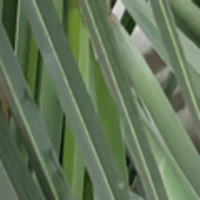
Label: Healthy sample